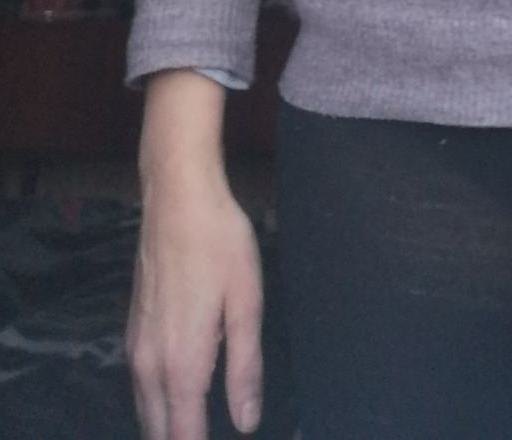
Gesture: no_gesture